Pisagua case

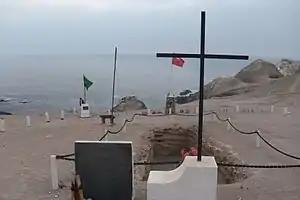
Fosa de Pisagua

The judicial investigation began prior to the claim of illegal burial presented by the Vicariate of Solidarity, 31 May 1990 in the Pozo Almonte Court.